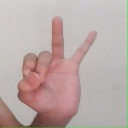
अक्षर: ण